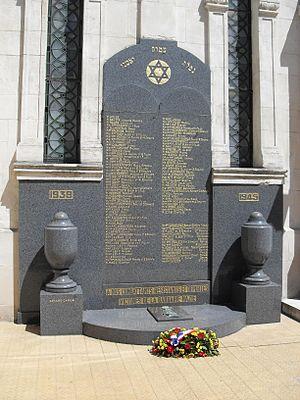
France, Reims, Marne (51) - Stèle devant la Synagogue de Reims en mémoire des déportés et des victimes de guerre, surmontée du verset biblique lamentations 5:16 en hébreu
La Synagogue de Reims se situe au 49 rue Clovis à Reims dans la Marne
Aimée-Marie Éléonore Lallement, née le 16 août 1898 à Givet, décédée le 11 septembre 1988 à Reims, est une militante associative, socialiste et féministe qui fut une championne du monde dans les épreuves du 110 m et du lancer du javelot.